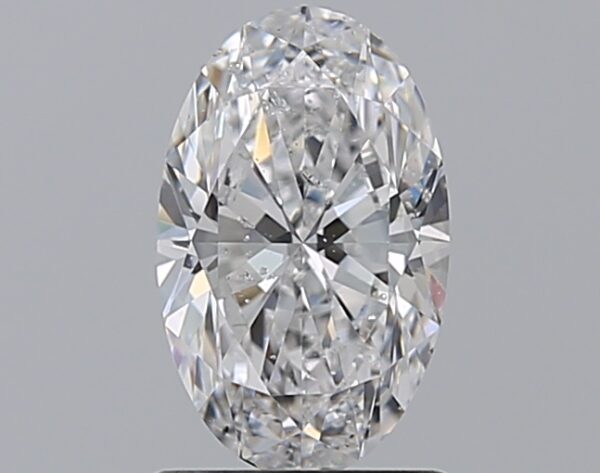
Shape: oval
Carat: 1.2
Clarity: SI2
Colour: D
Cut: EX
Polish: EX
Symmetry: EX
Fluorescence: N
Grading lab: GIA
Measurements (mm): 9.02 x 5.61 x 3.52